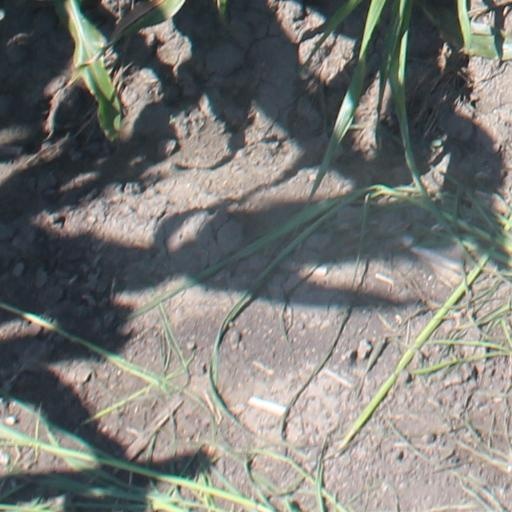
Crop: maize; corn